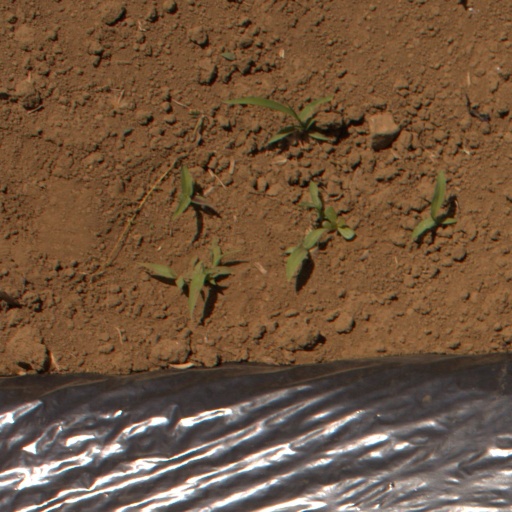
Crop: Jerusalem artichoke